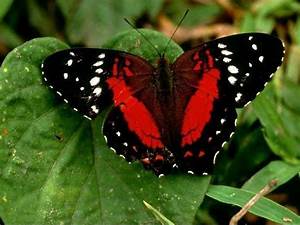
Label: butterfly